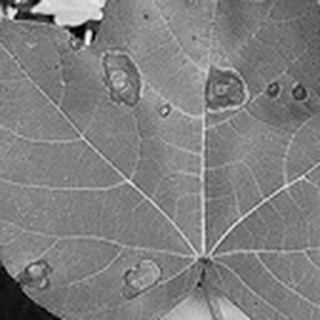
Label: cotton_target_spot